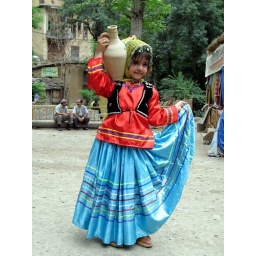
Local girl dressed in the North ethnic dress